2017 Indianapolis 500

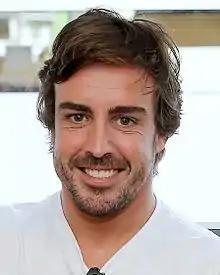
Fernando Alonso completed the three-phase rookie test on May 3 during a private test session.

A private test conducted by Chevrolet teams was scheduled for Saturday April 1. Cold temperatures postponed the test until Sunday April 2. Three Chevrolet teams were scheduled to participate. No incidents were reported.